Nathan Mugisha

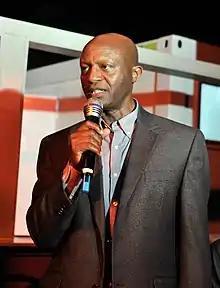
Nathan Mugisha in 2015

Major General Nathan Mugisha is a military officer in Uganda People's Defence Force. He is the current Deputy Ambassador of Uganda to Somalia. He was appointed to that position in June 2011. Prior to that, he served as the Commander of the African Union Mission to Somalia (AMISOM), June 2009 until June 2011, being the third military officer to serve in that capacity. Before taking the command of AMISOM he was commandant of the Uganda Senior Command and Staff College, at Kimaka, a suburb of Jinja.